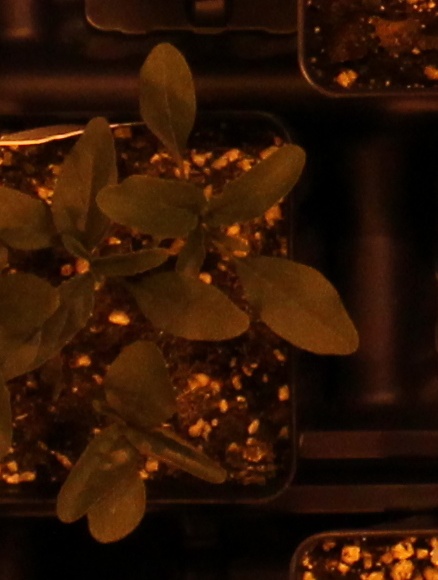
Label: Waterhemp